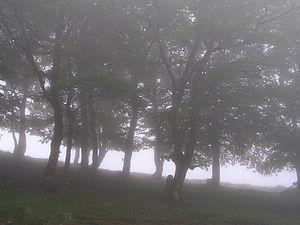
Foret d'Iraty sous la brume. Photo prise en milieu de journée, depuis la route. Auteur
Ossau-iraty est l'appellation d'origine d'un fromage français de lait de brebis à pâte pressée non cuite fabriqué dans le Pays basque français et le Béarn.
La forêt d'Iraty est une forêt de 17 194 hectares du Pays basque, dont 2 310 hectares sont répartis entre la Soule et la Basse-Navarre du côté français et 14 884 ha en Navarre du côté espagnol, encadrée par le sommet d'Okabe et le pic d'Orhy. Sa superficie est stable depuis au moins les années 1970.